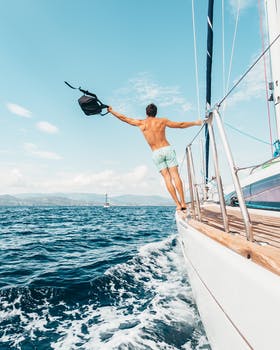
Label: No Watermark